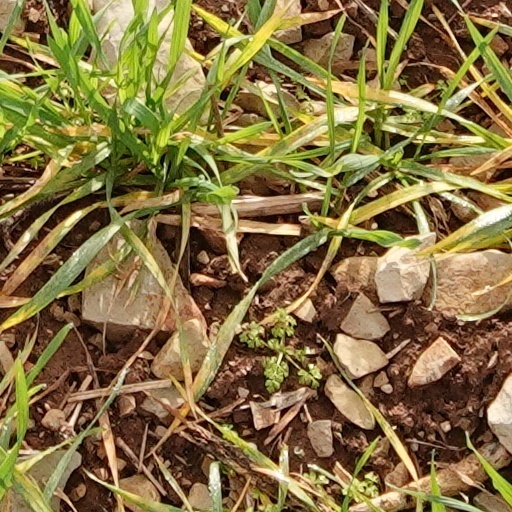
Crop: wheat